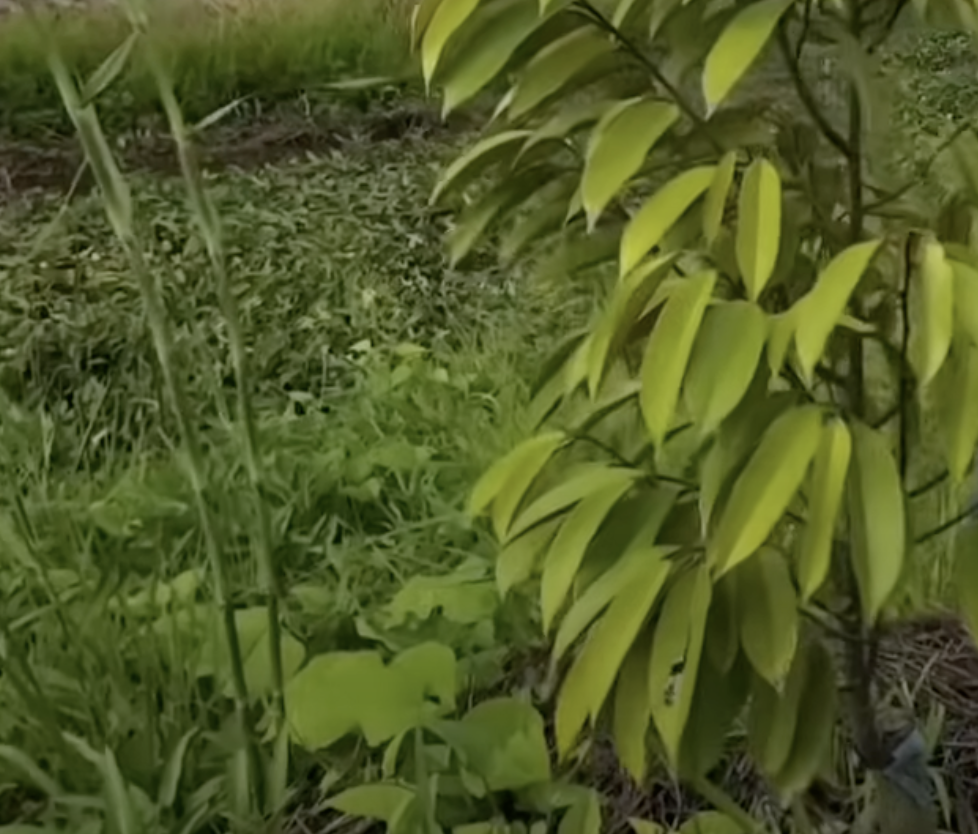
Label: yellow_leaf